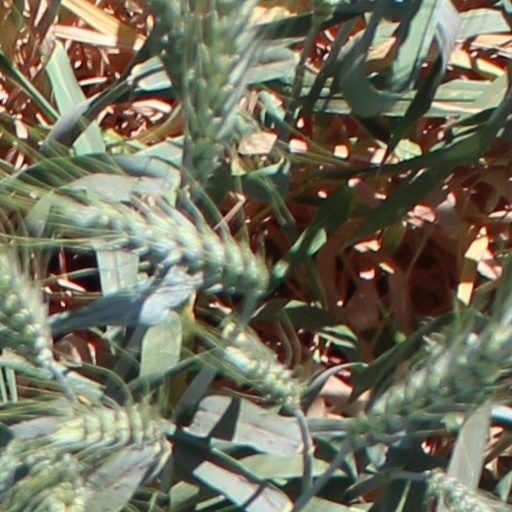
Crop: wheat